Answer in natural language. Which object is closer to the camera taking this photo, modern stainless steel refrigerator (highlighted by a blue box) or black rectangular countertop (highlighted by a green box)? Choose between the following options: black rectangular countertop (highlighted by a green box) or modern stainless steel refrigerator (highlighted by a blue box)
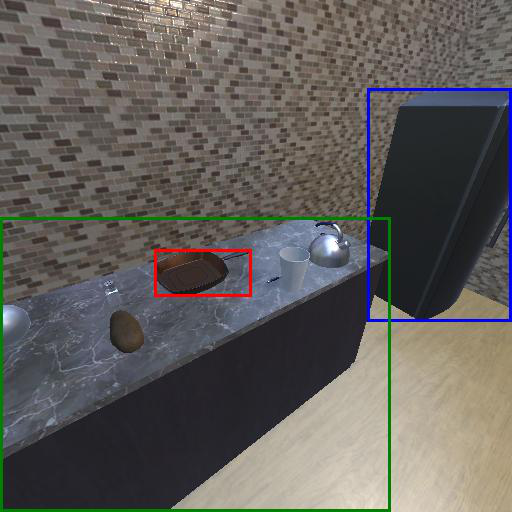
<answer>black rectangular countertop (highlighted by a green box)</answer>